Oxus Treasure

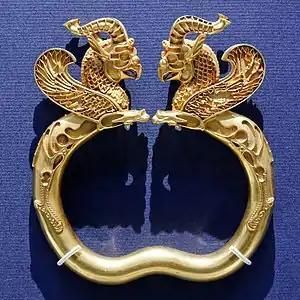
One of a pair of armlets from the Oxus Treasure, which has lost its inlays of precious stones or enamel

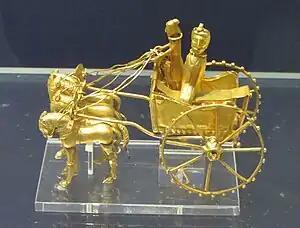
Gold model chariot

The Oxus treasure (Persian: گنجینه آمودریا) is a collection of about 180 surviving pieces of metalwork in gold and silver, most relatively small, and around 200 coins, from the Achaemenid Persian period which were found by the Oxus river about 1877–1880. The exact place and date of the find remain unclear, but is often proposed as being near Kobadiyan. It is likely that many other pieces from the hoard were melted down for bullion; early reports suggest there were originally some 1500 coins, and mention types of metalwork that are not among the surviving pieces. The metalwork is believed to date from the sixth to fourth centuries BC, but the coins show a greater range, with some of those believed to belong to the treasure coming from around 200 BC. The most likely origin for the treasure is that it belonged to a temple, where votive offerings were deposited over a long period. How it came to be deposited is unknown.